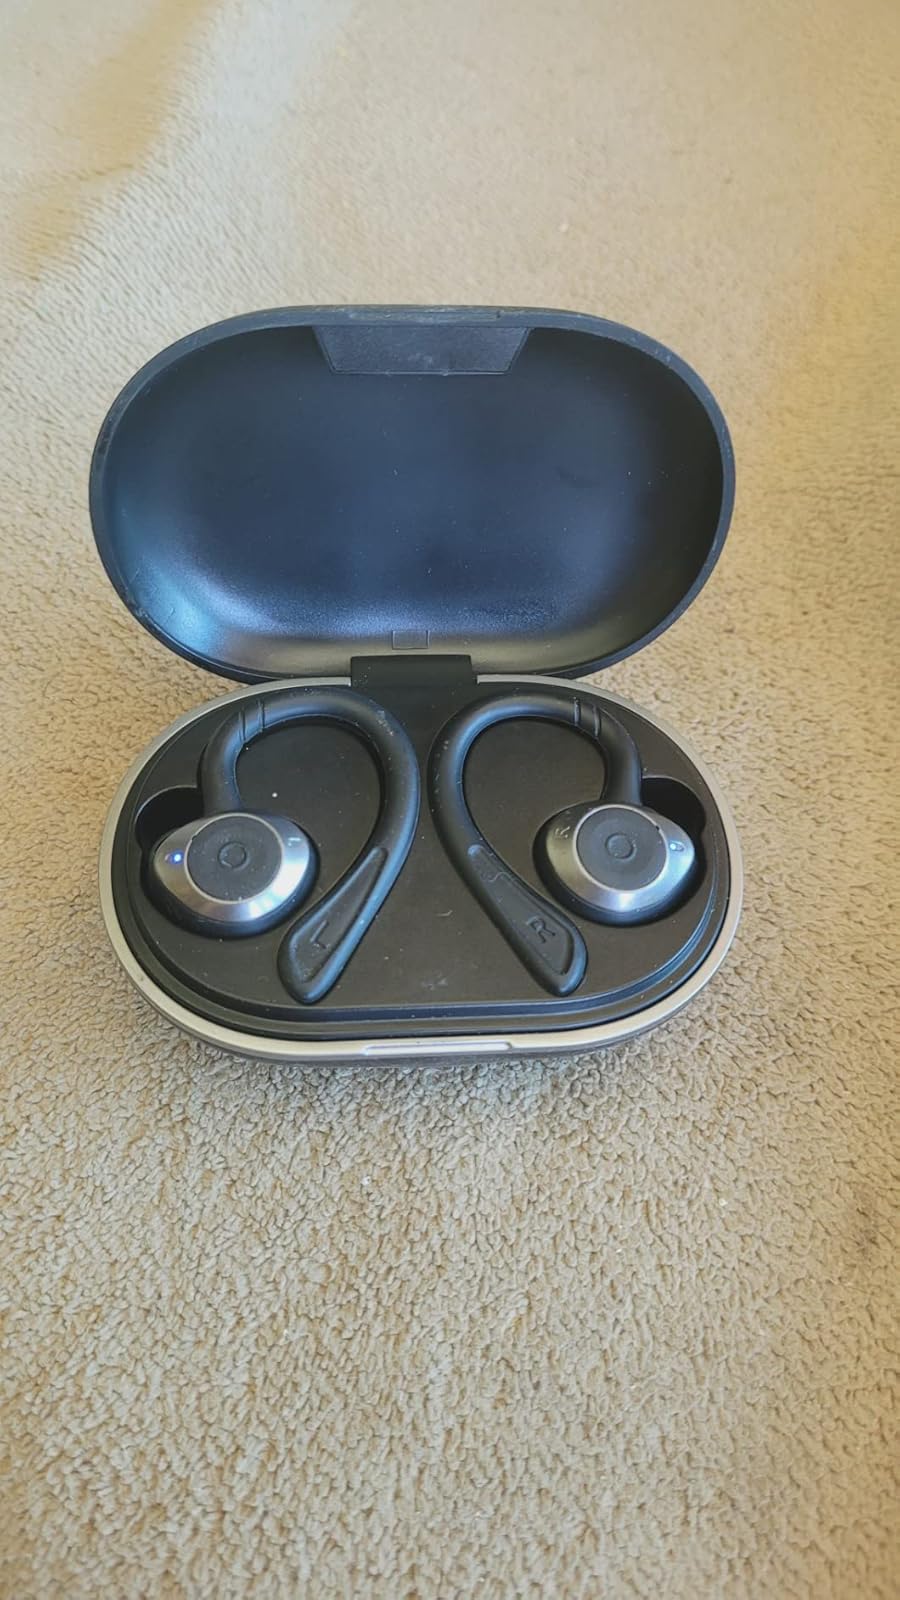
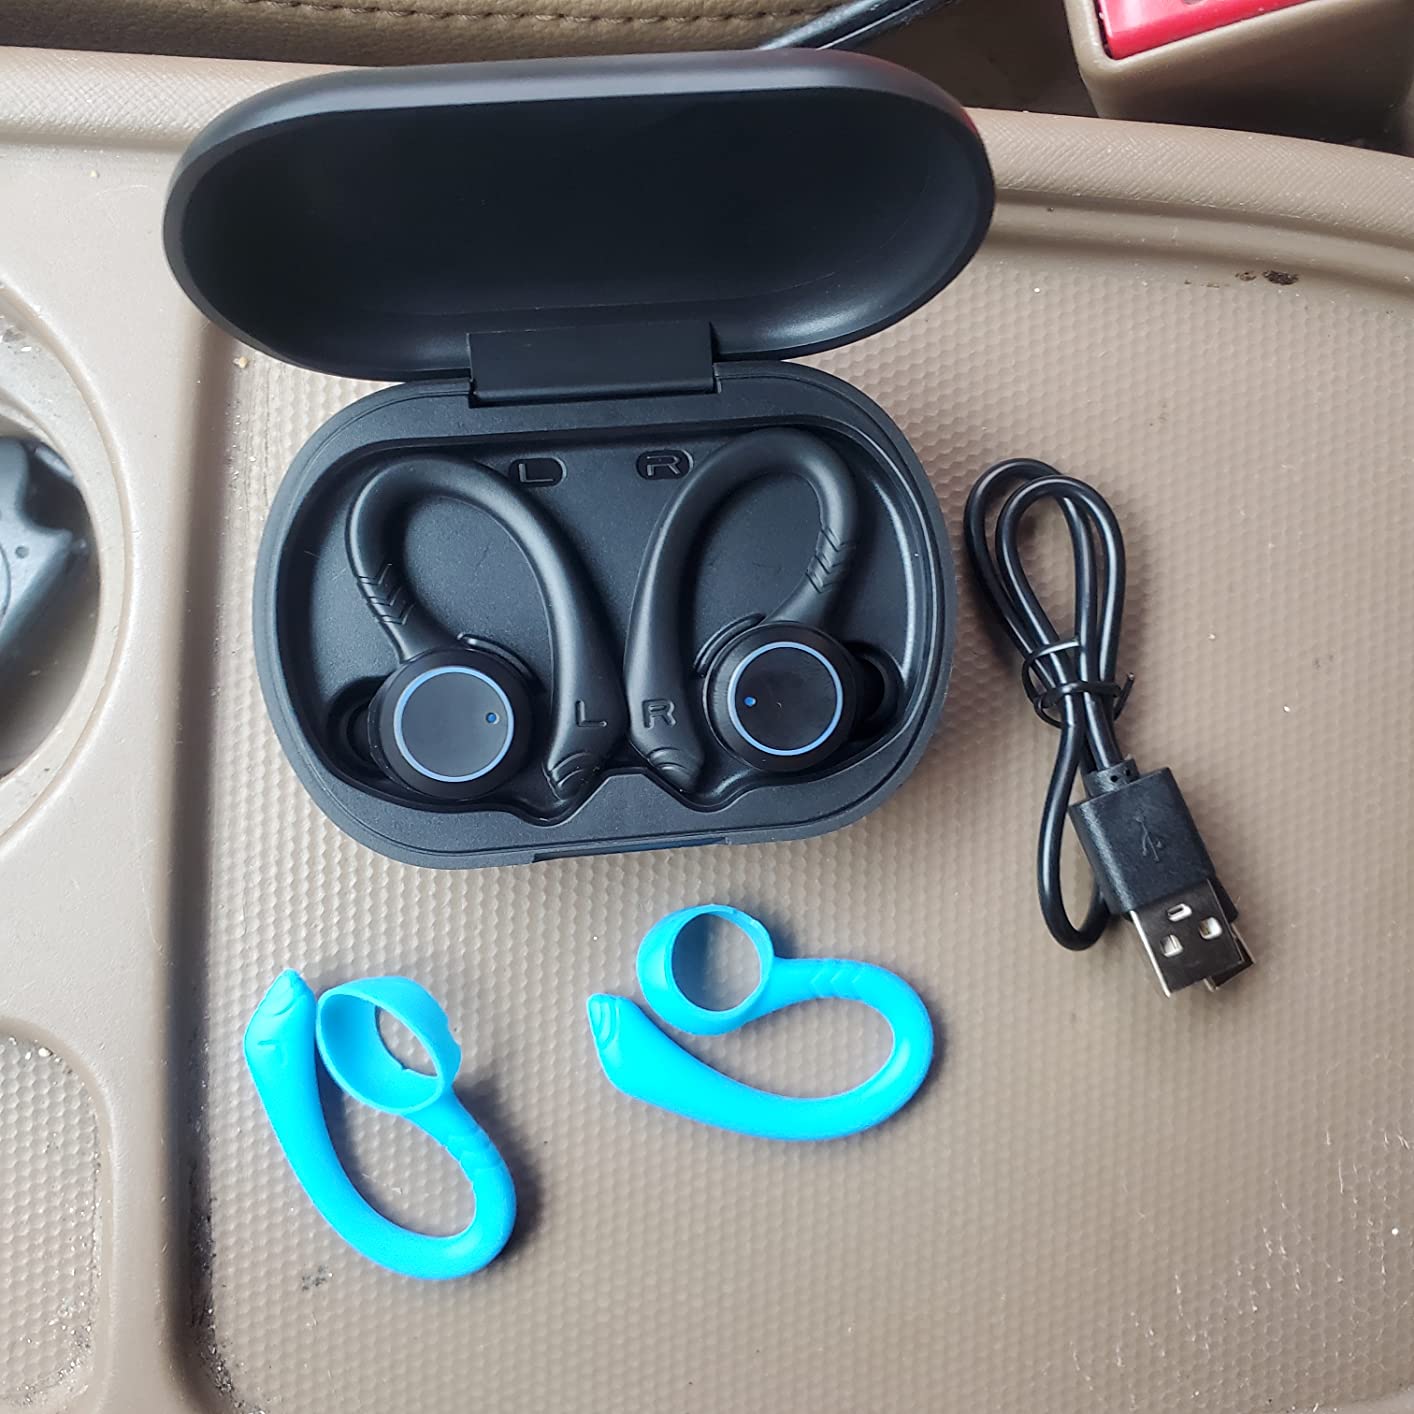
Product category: earbuds
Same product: no